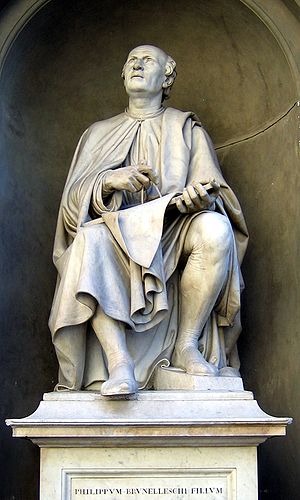
Huset Medici / 15. århundrede / Cosimos forhold til kunsten og Brunelleschi
Statue af Brunelleschi belligende nær Firenzes domkirke.
"Huset Medici var i middelalderen og renæssancen en magtfuld og indflydelsesrig familie, som herskede i det nordlige Italien hovedsageligt i den italienske region Toscana. Specielt er familien kendt for sit styre af den toscanske hovedstad Firenze. Familiens rigdom stammede fra bankvirksomhed og tekstilhandel, og det var især gennem Medici-banken, at familien havde opbygget en enorm velstand og ikke mindst skaffet sig politisk indflydelse. Først i 1400-tallet ekspanderede bankvirksomheden. Det resulterede i, at der åbnede nye filialer i mange europæiske lande. Det bevirkede også, at familien i 1400-tallet blev den rigeste familie i Europa. Familien fik i 1434 magten i Firenze, og i de næste mange år blev Firenze styret af Medici-familien, heraf navnet ""den Mediciske Periode"".